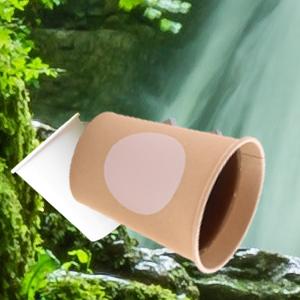
Label: cups